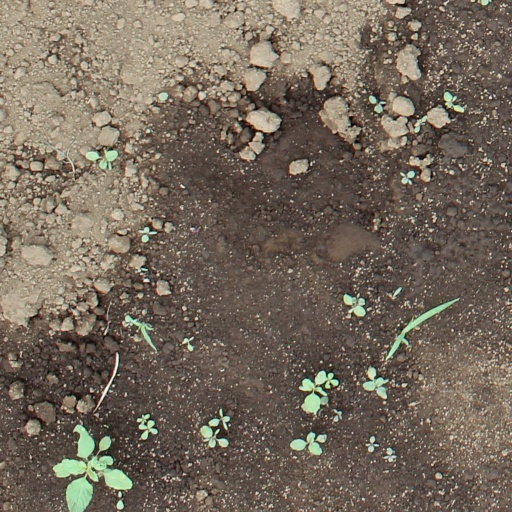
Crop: soybean